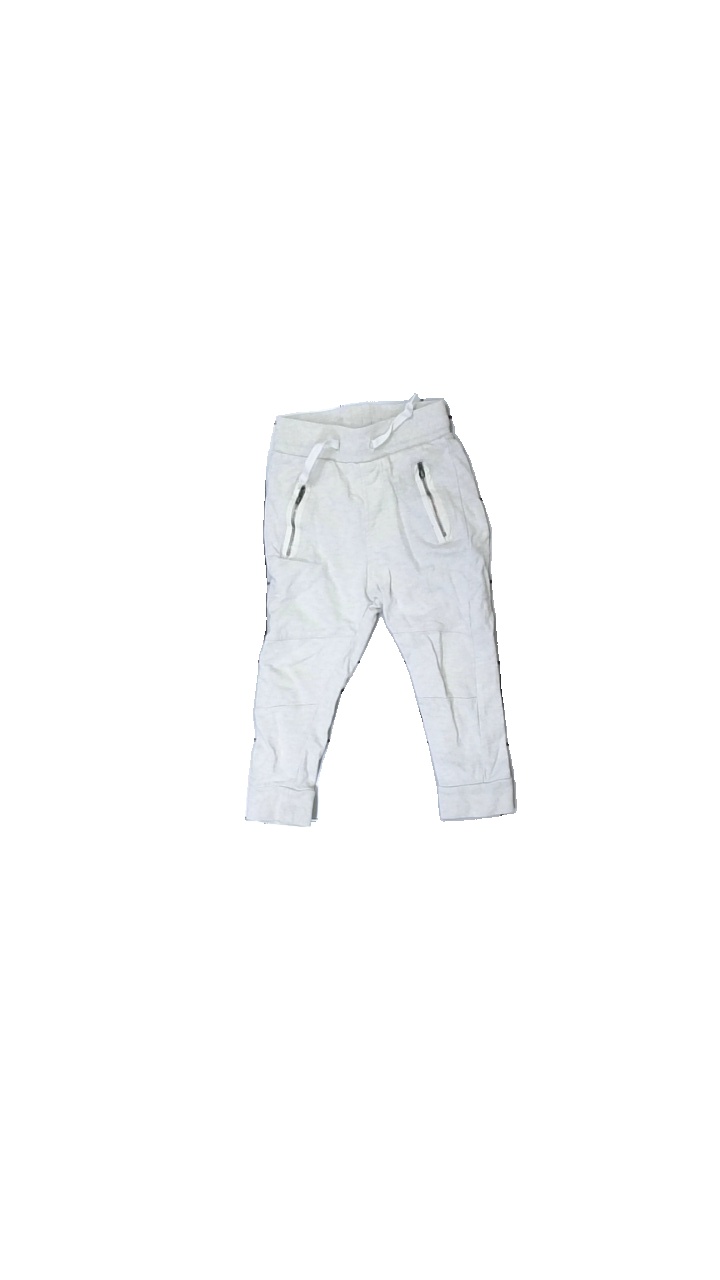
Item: Trousers (Children)
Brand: Kappahl
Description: Basic trousers for children
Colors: White
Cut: Regular
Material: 100% cotton
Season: All
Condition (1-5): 3
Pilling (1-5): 4
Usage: Reuse
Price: <50